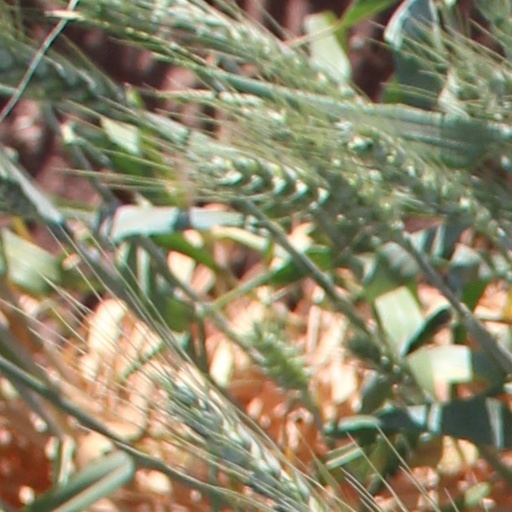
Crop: wheat